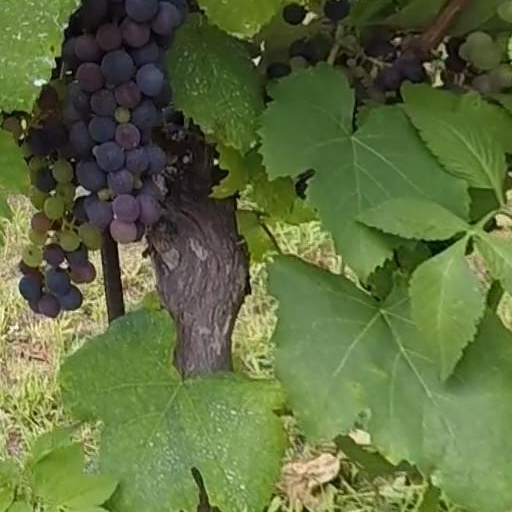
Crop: grape